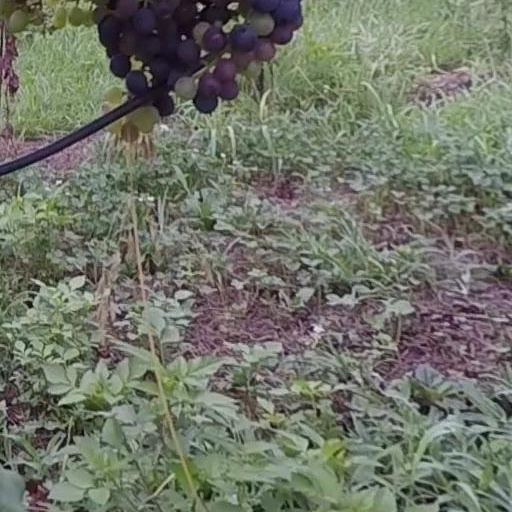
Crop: grape